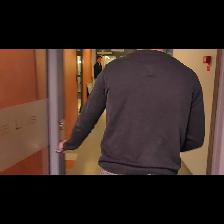
Label: Human